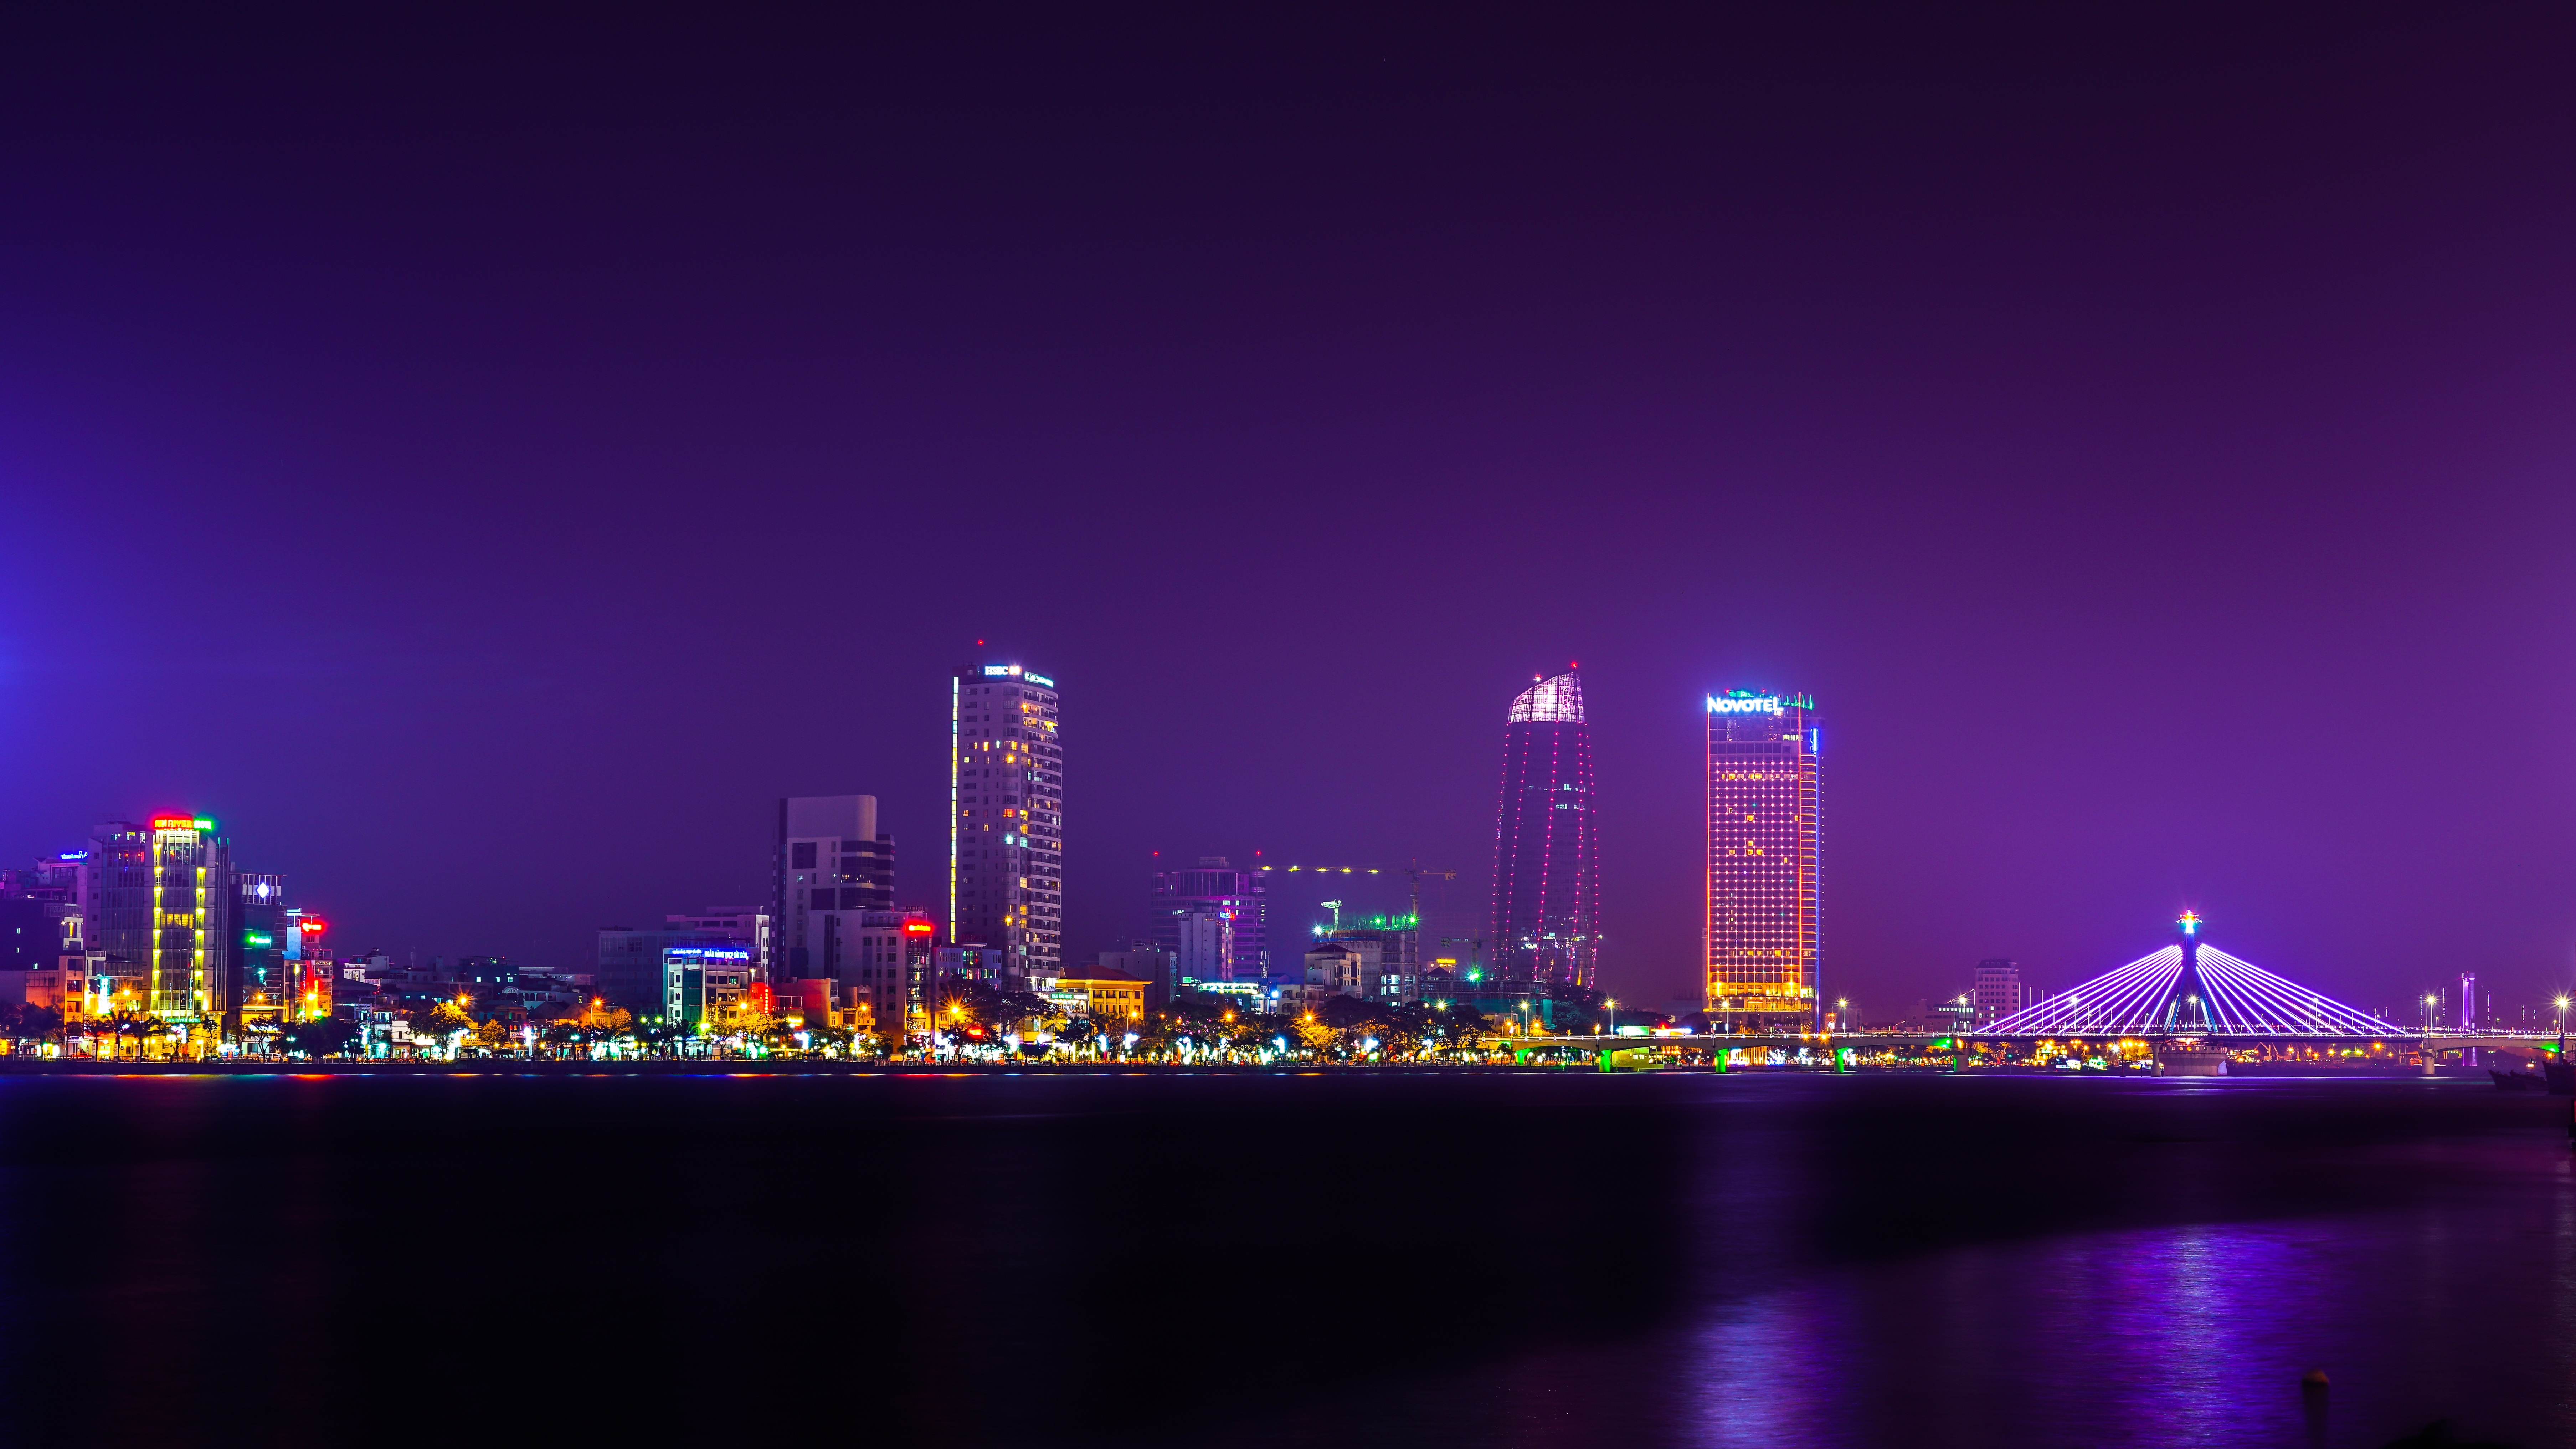
horizon, bridge, skyline, night, city, skyscraper, river, cityscape, downtown, travel, dusk, evening, landmark, tourism, vietnam, metropolis, danang, da nang, geographical feature, human settlement, metropolitan area